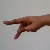
The image shows a hand gesture representing the letter 'P' in Indian Sign Language.